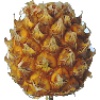
Label: pineapple_mini